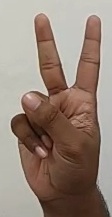
ASL sign: 2